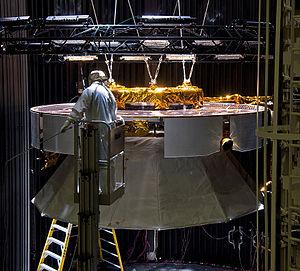
Le Jet Propulsion Laboratory, plus connu sous son acronyme JPL, basé à Pasadena aux États-Unis, est un centre de recherche spatiale de la NASA géré par le California Institute of Technology créé en 1936. Il dispose d'une expertise sans équivalent dans le domaine des missions spatiales robotiques. Au sein de l'agence spatiale américaine le JPL développe les missions d'exploration du système solaire en particulier à destination de Mars et des planètes externes ainsi que des missions scientifiques d'observation de la Terre et d'astronomie spatiale. Le JPL gère également le réseau de stations terriennes Deep Space Network qui permet à l'agence spatiale de communiquer avec ses sondes spatiales interplanétaires. Le JPL emploie en 2017 environ 6 000 personnes. Sur le plan statutaire il s'agit d'un centre de recherche financé par l'état fédéral mais géré par un organisme privé.